List of English words of Scottish Gaelic origin

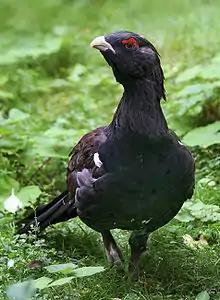
Capercaillie

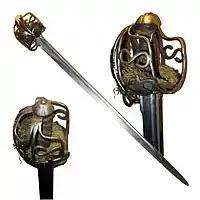
Claymore

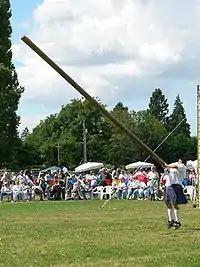
Caber

The following words are of Goidelic origin but it cannot be ascertained whether the source language was Old Irish or one of the modern Goidelic languages.